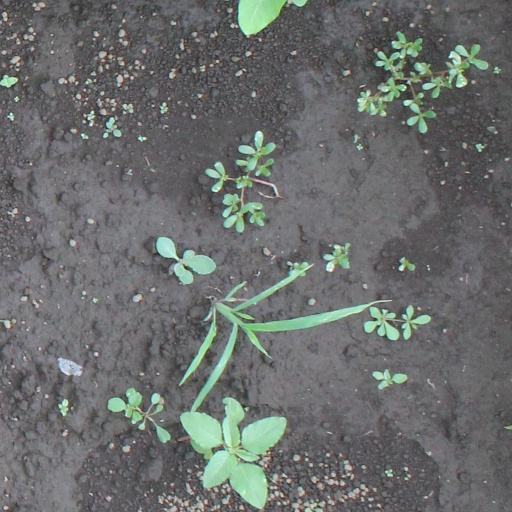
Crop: soybean